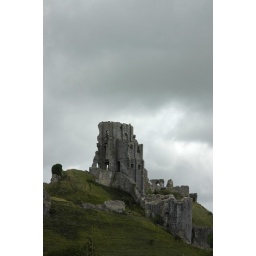
Corfe castle is reputedly an inspiration for Kirrin castle in the Famous Five children's books by Enid Blyton.